Question: Please indicate a possible affordance area of the chair that can be used for sitting
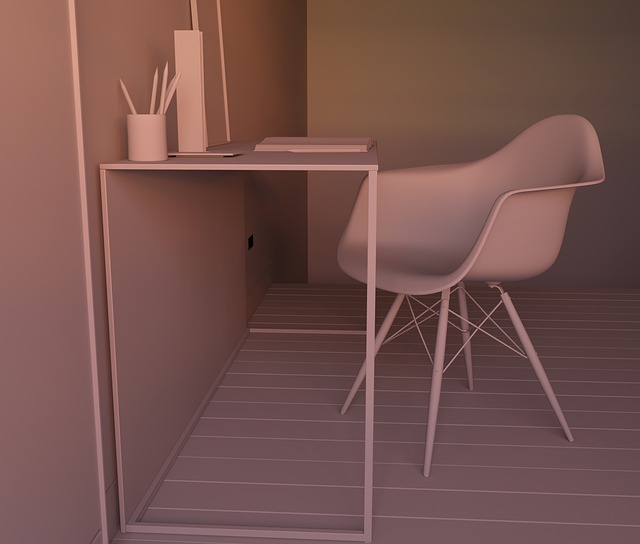
Answer: [338, 255, 563, 293]